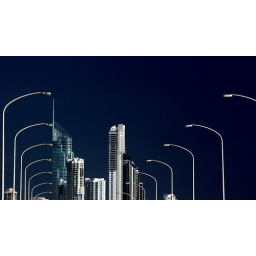
Taken from the car while driving over the bridge with all the lightposts